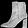
Label: Ankle boot